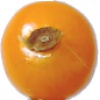
Label: physalis